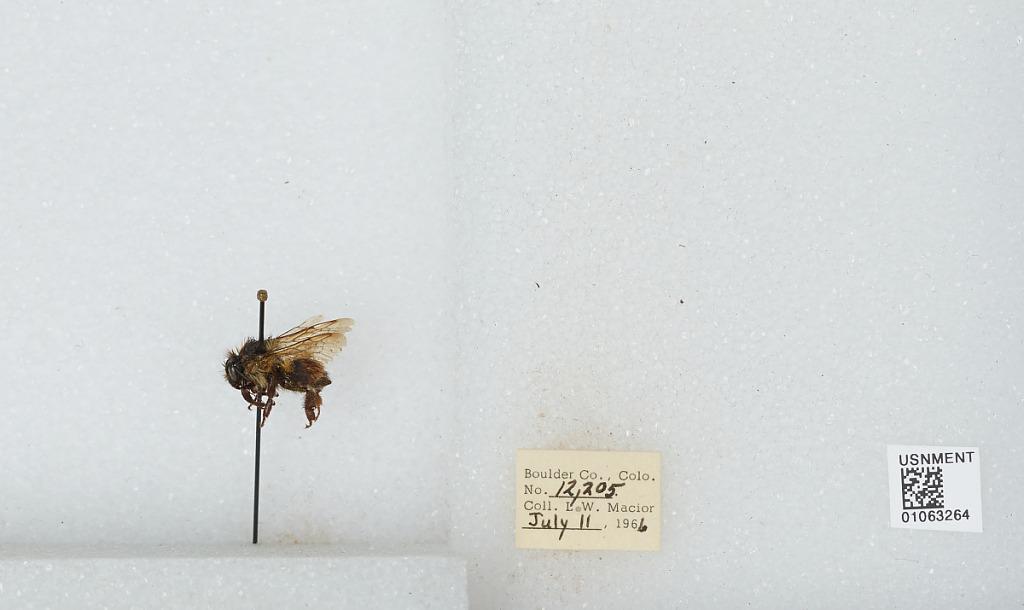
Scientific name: Bombus (Pyrobombus) bifarius Cresson
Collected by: L. Macior
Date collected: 1966-7-11
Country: United States
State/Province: Colorado
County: Boulder
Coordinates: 40.09, -105.36